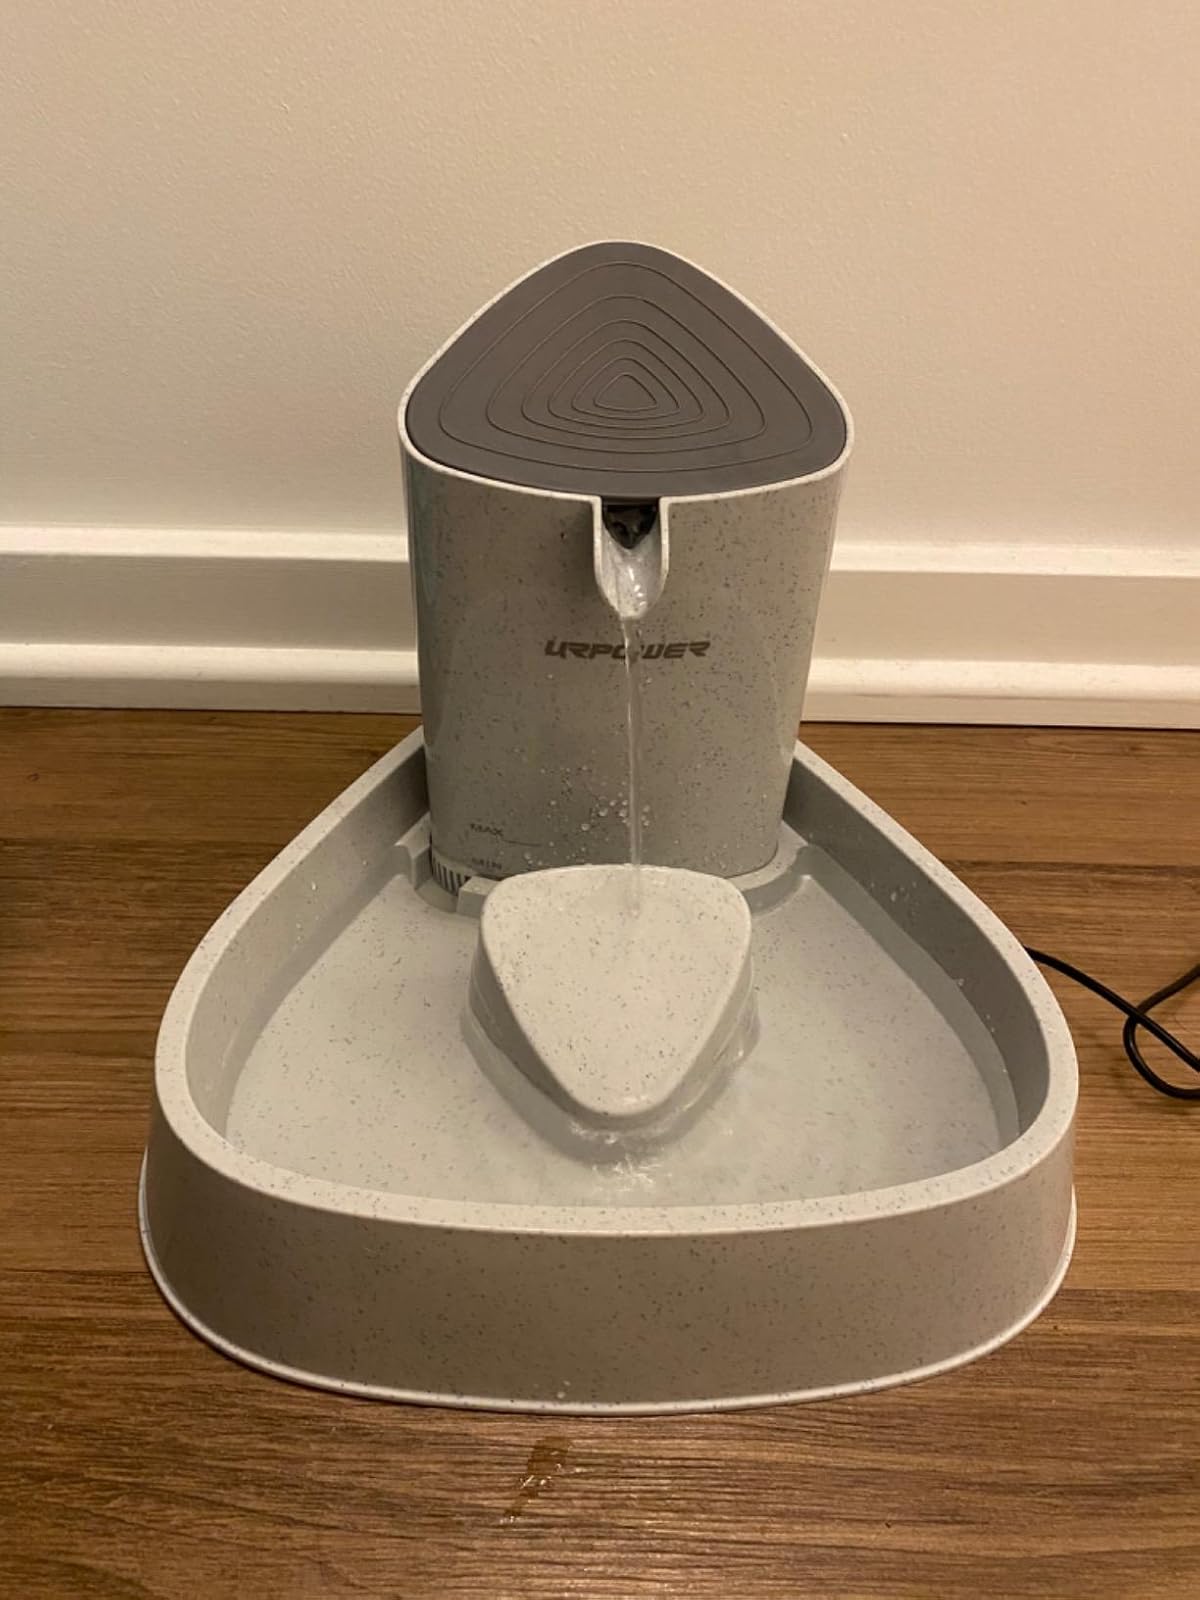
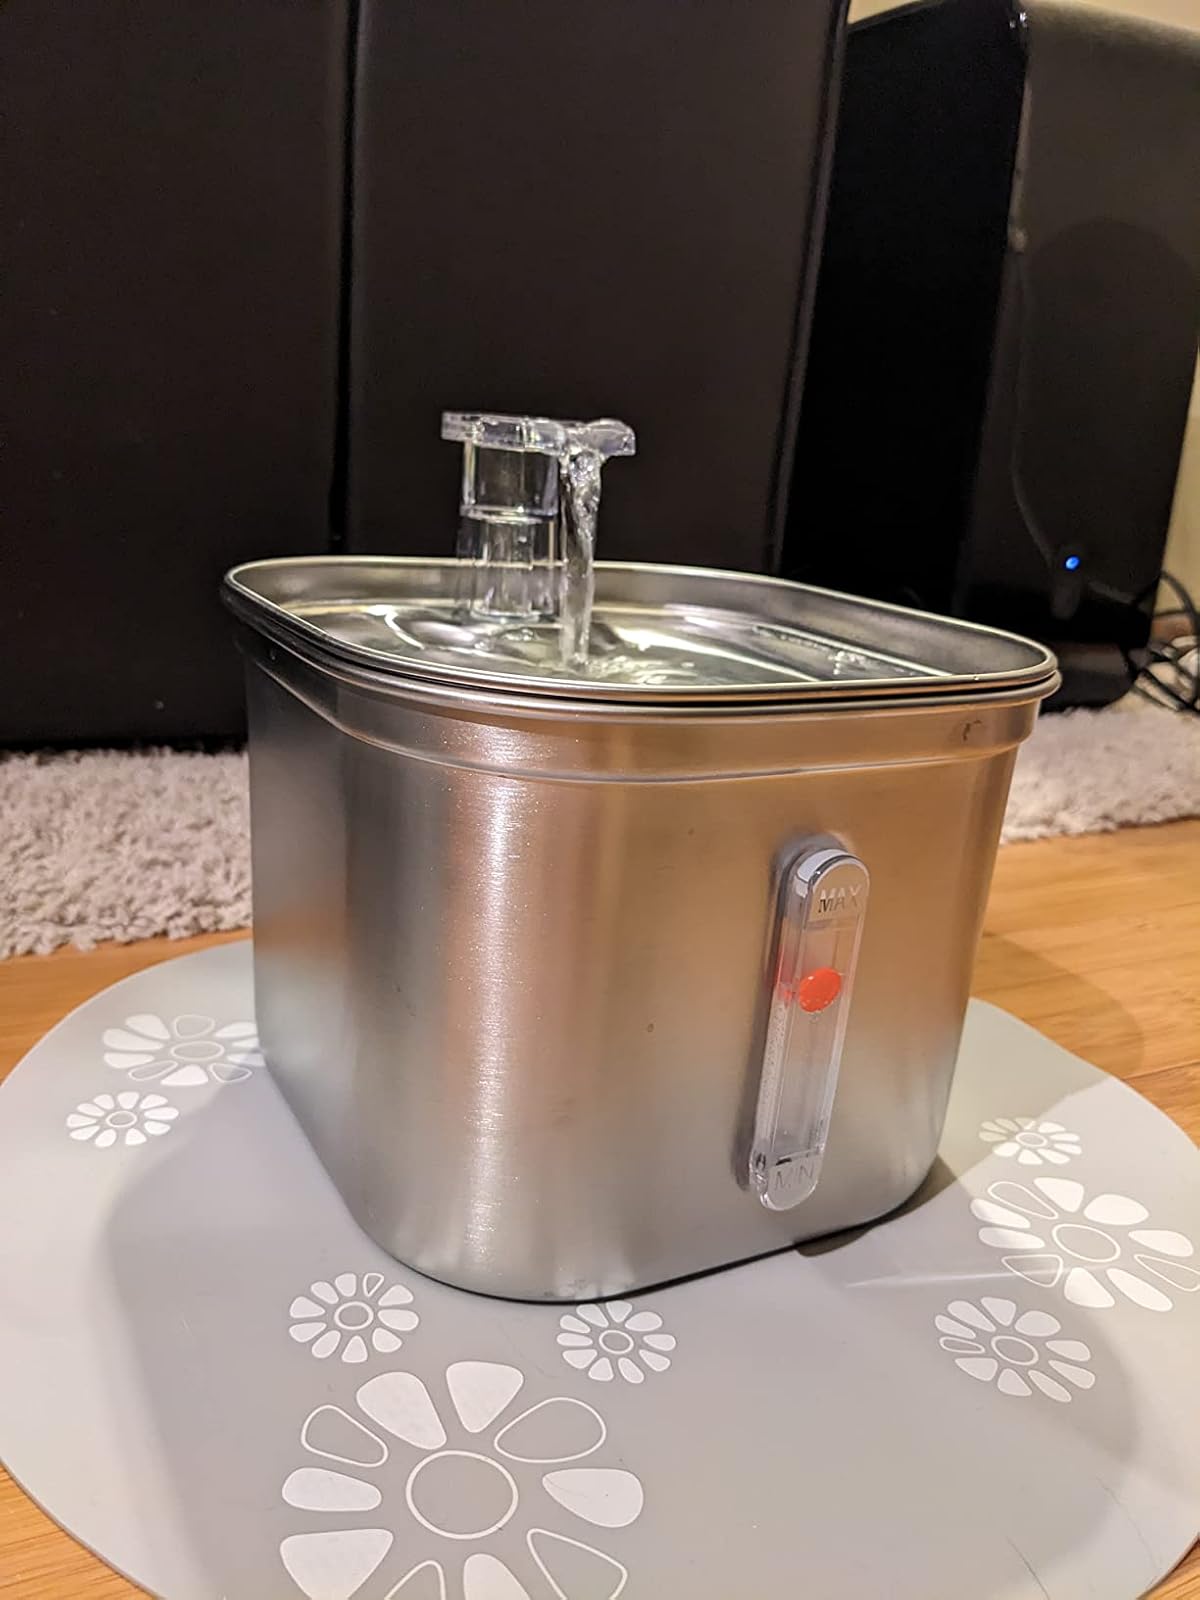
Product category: items_bowl
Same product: no